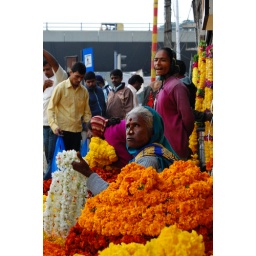
Bangalore flower market in the winter of 2009